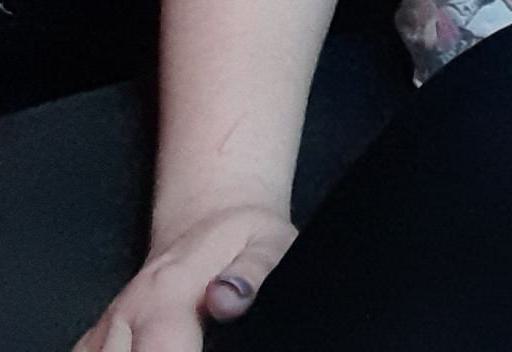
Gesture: no_gesture